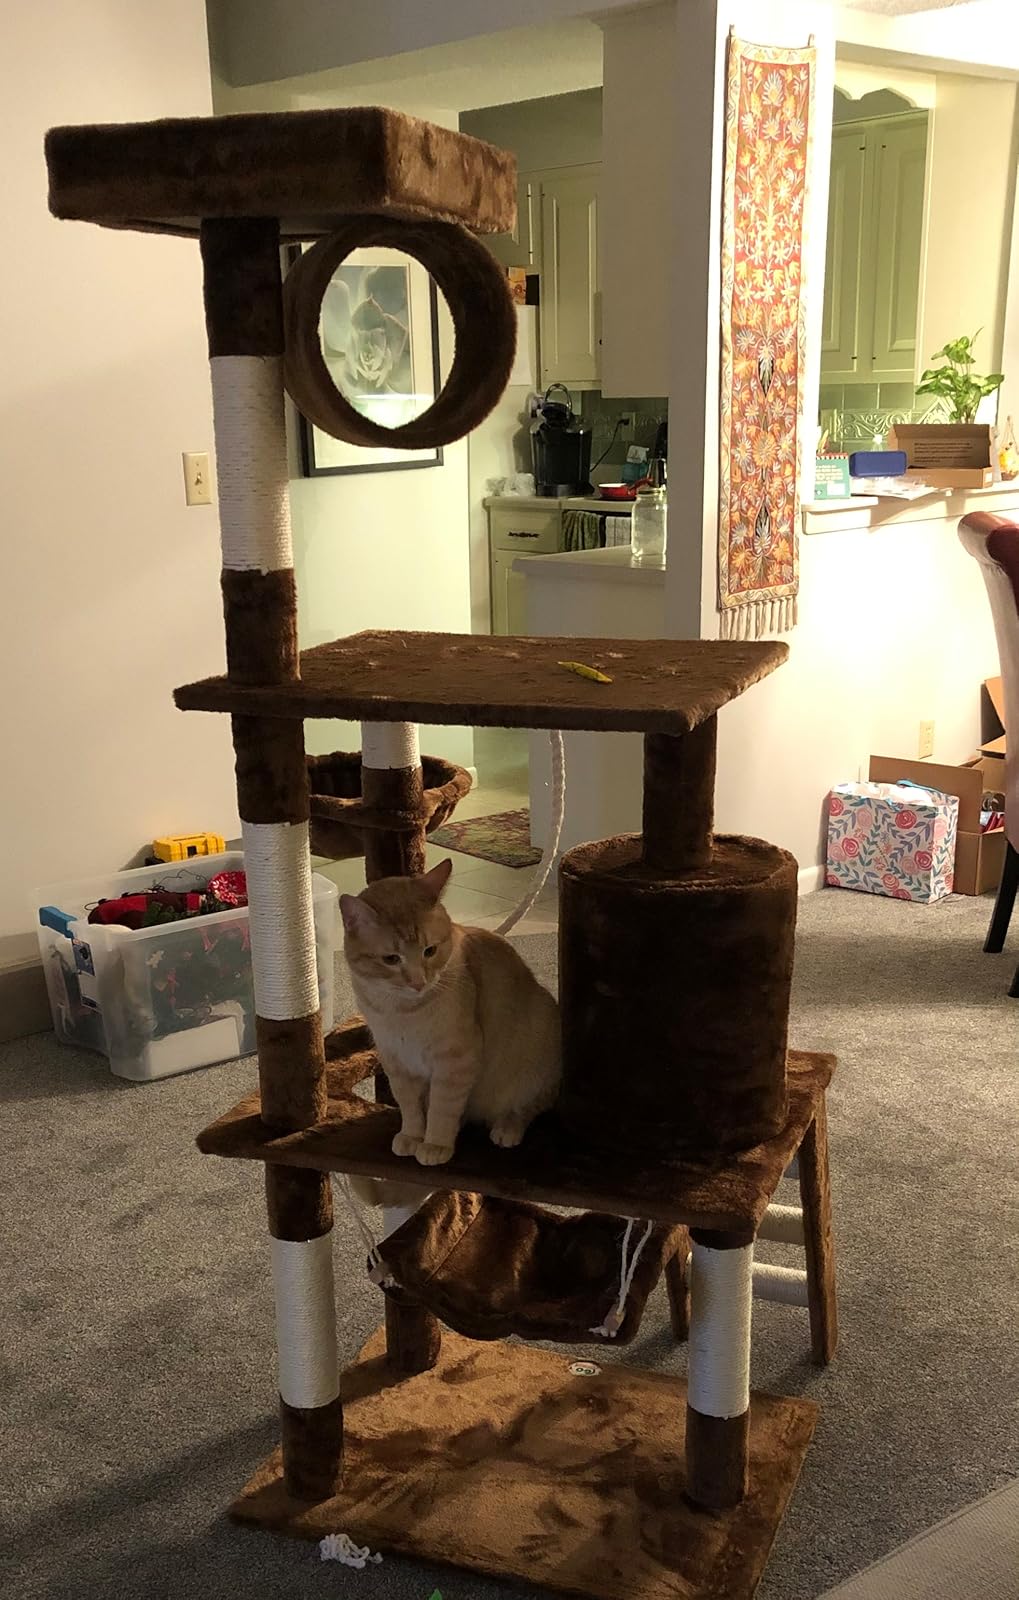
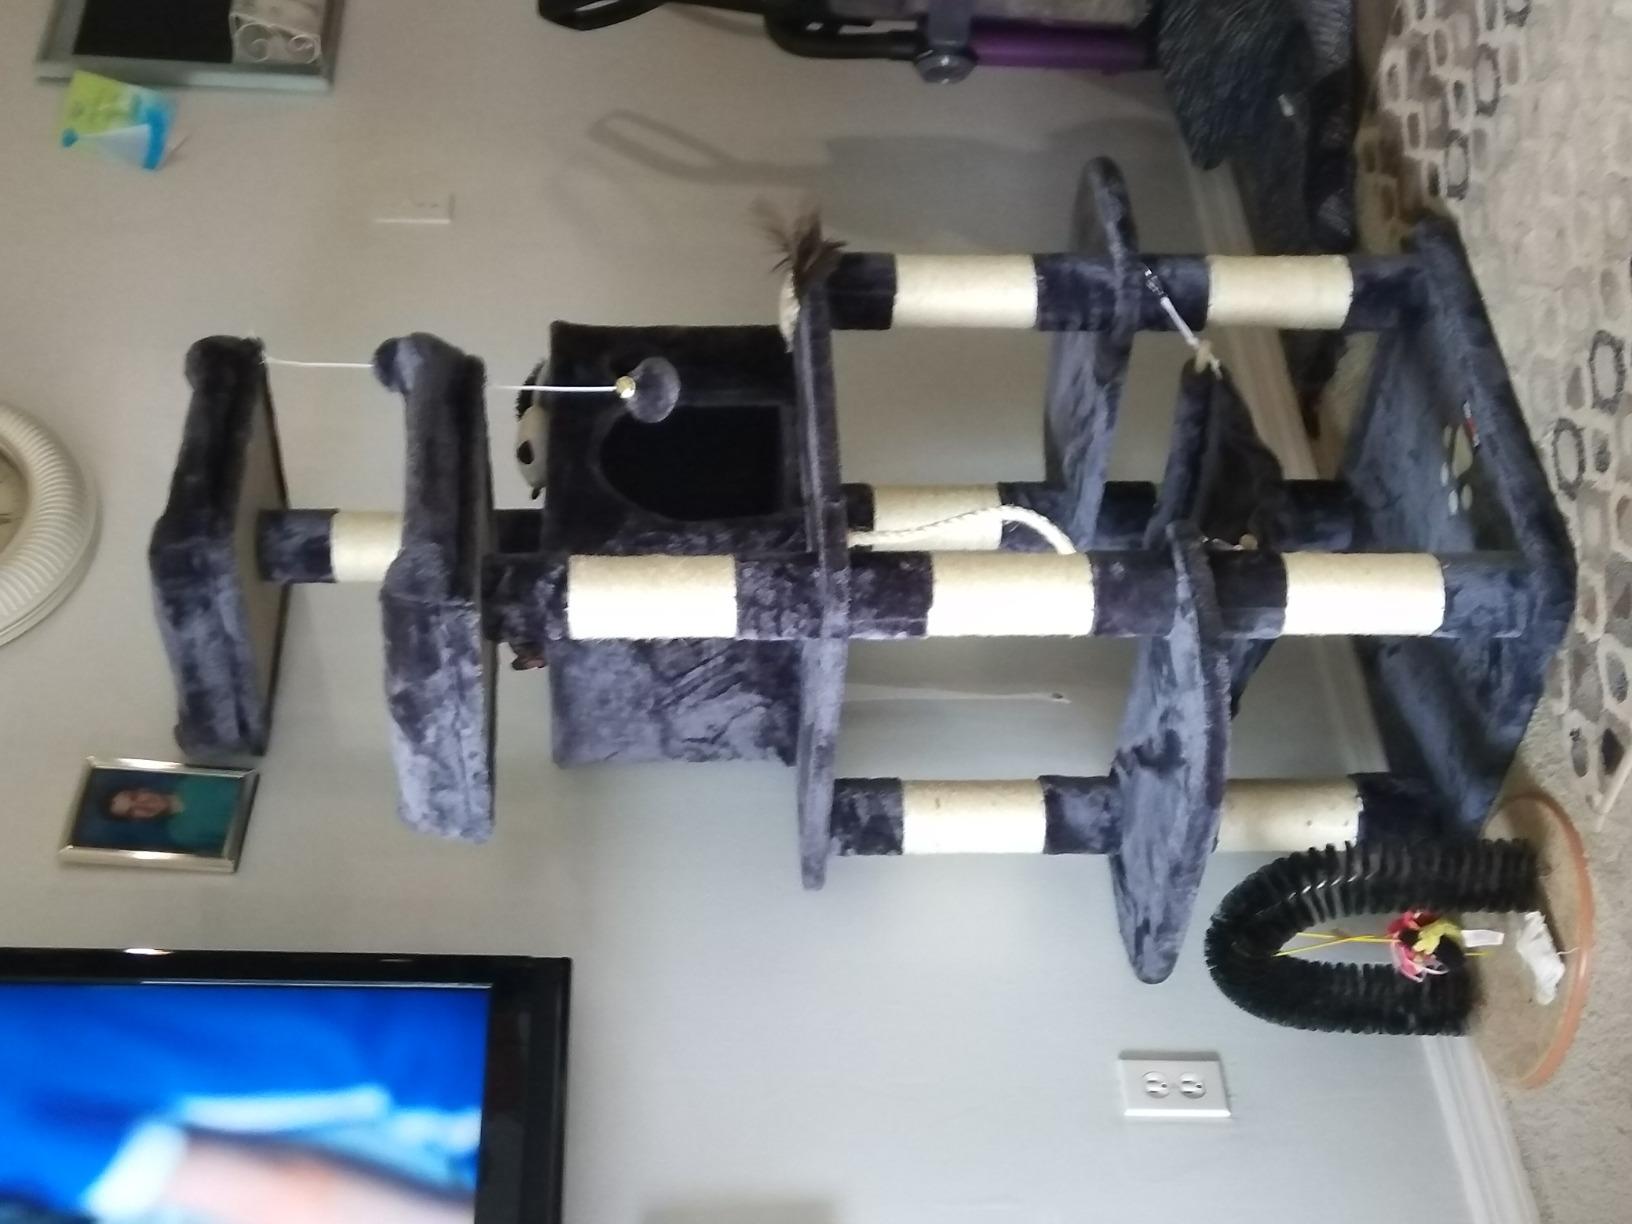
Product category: items_cat tree
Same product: no